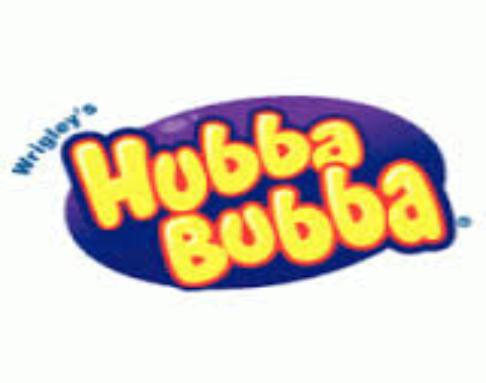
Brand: Hubba Bubba
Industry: Food